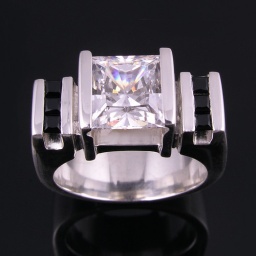
Ladies sterling silver ring with cz center stone accented by 6 channel set black spinels.